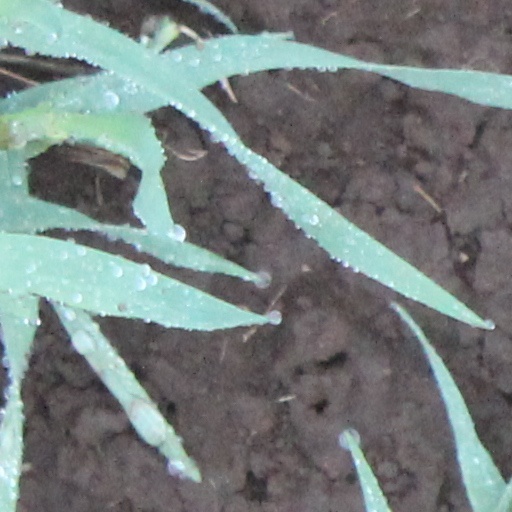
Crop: wheat